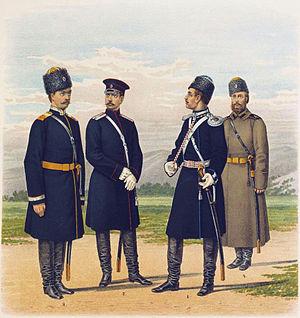
Les cosaques du fleuve Amour ou l’armée cosaque du fleuve Amour est une communauté cosaque de l’empire russe située en extrême-orient russe. Elle date de 1858 et exista jusqu’à la révolution russe. L’état-major était situé à Blagovechtchensk.
Les cosaques de Transbaïkalie ou l’armée cosaque de Transbaïkalie est une communauté cosaque de l’empire russe située en Transbaïkalie. Elle date du XVIIᵉ siècle et exista jusqu’à la révolution russe. L’état-major était situé à Tchita.